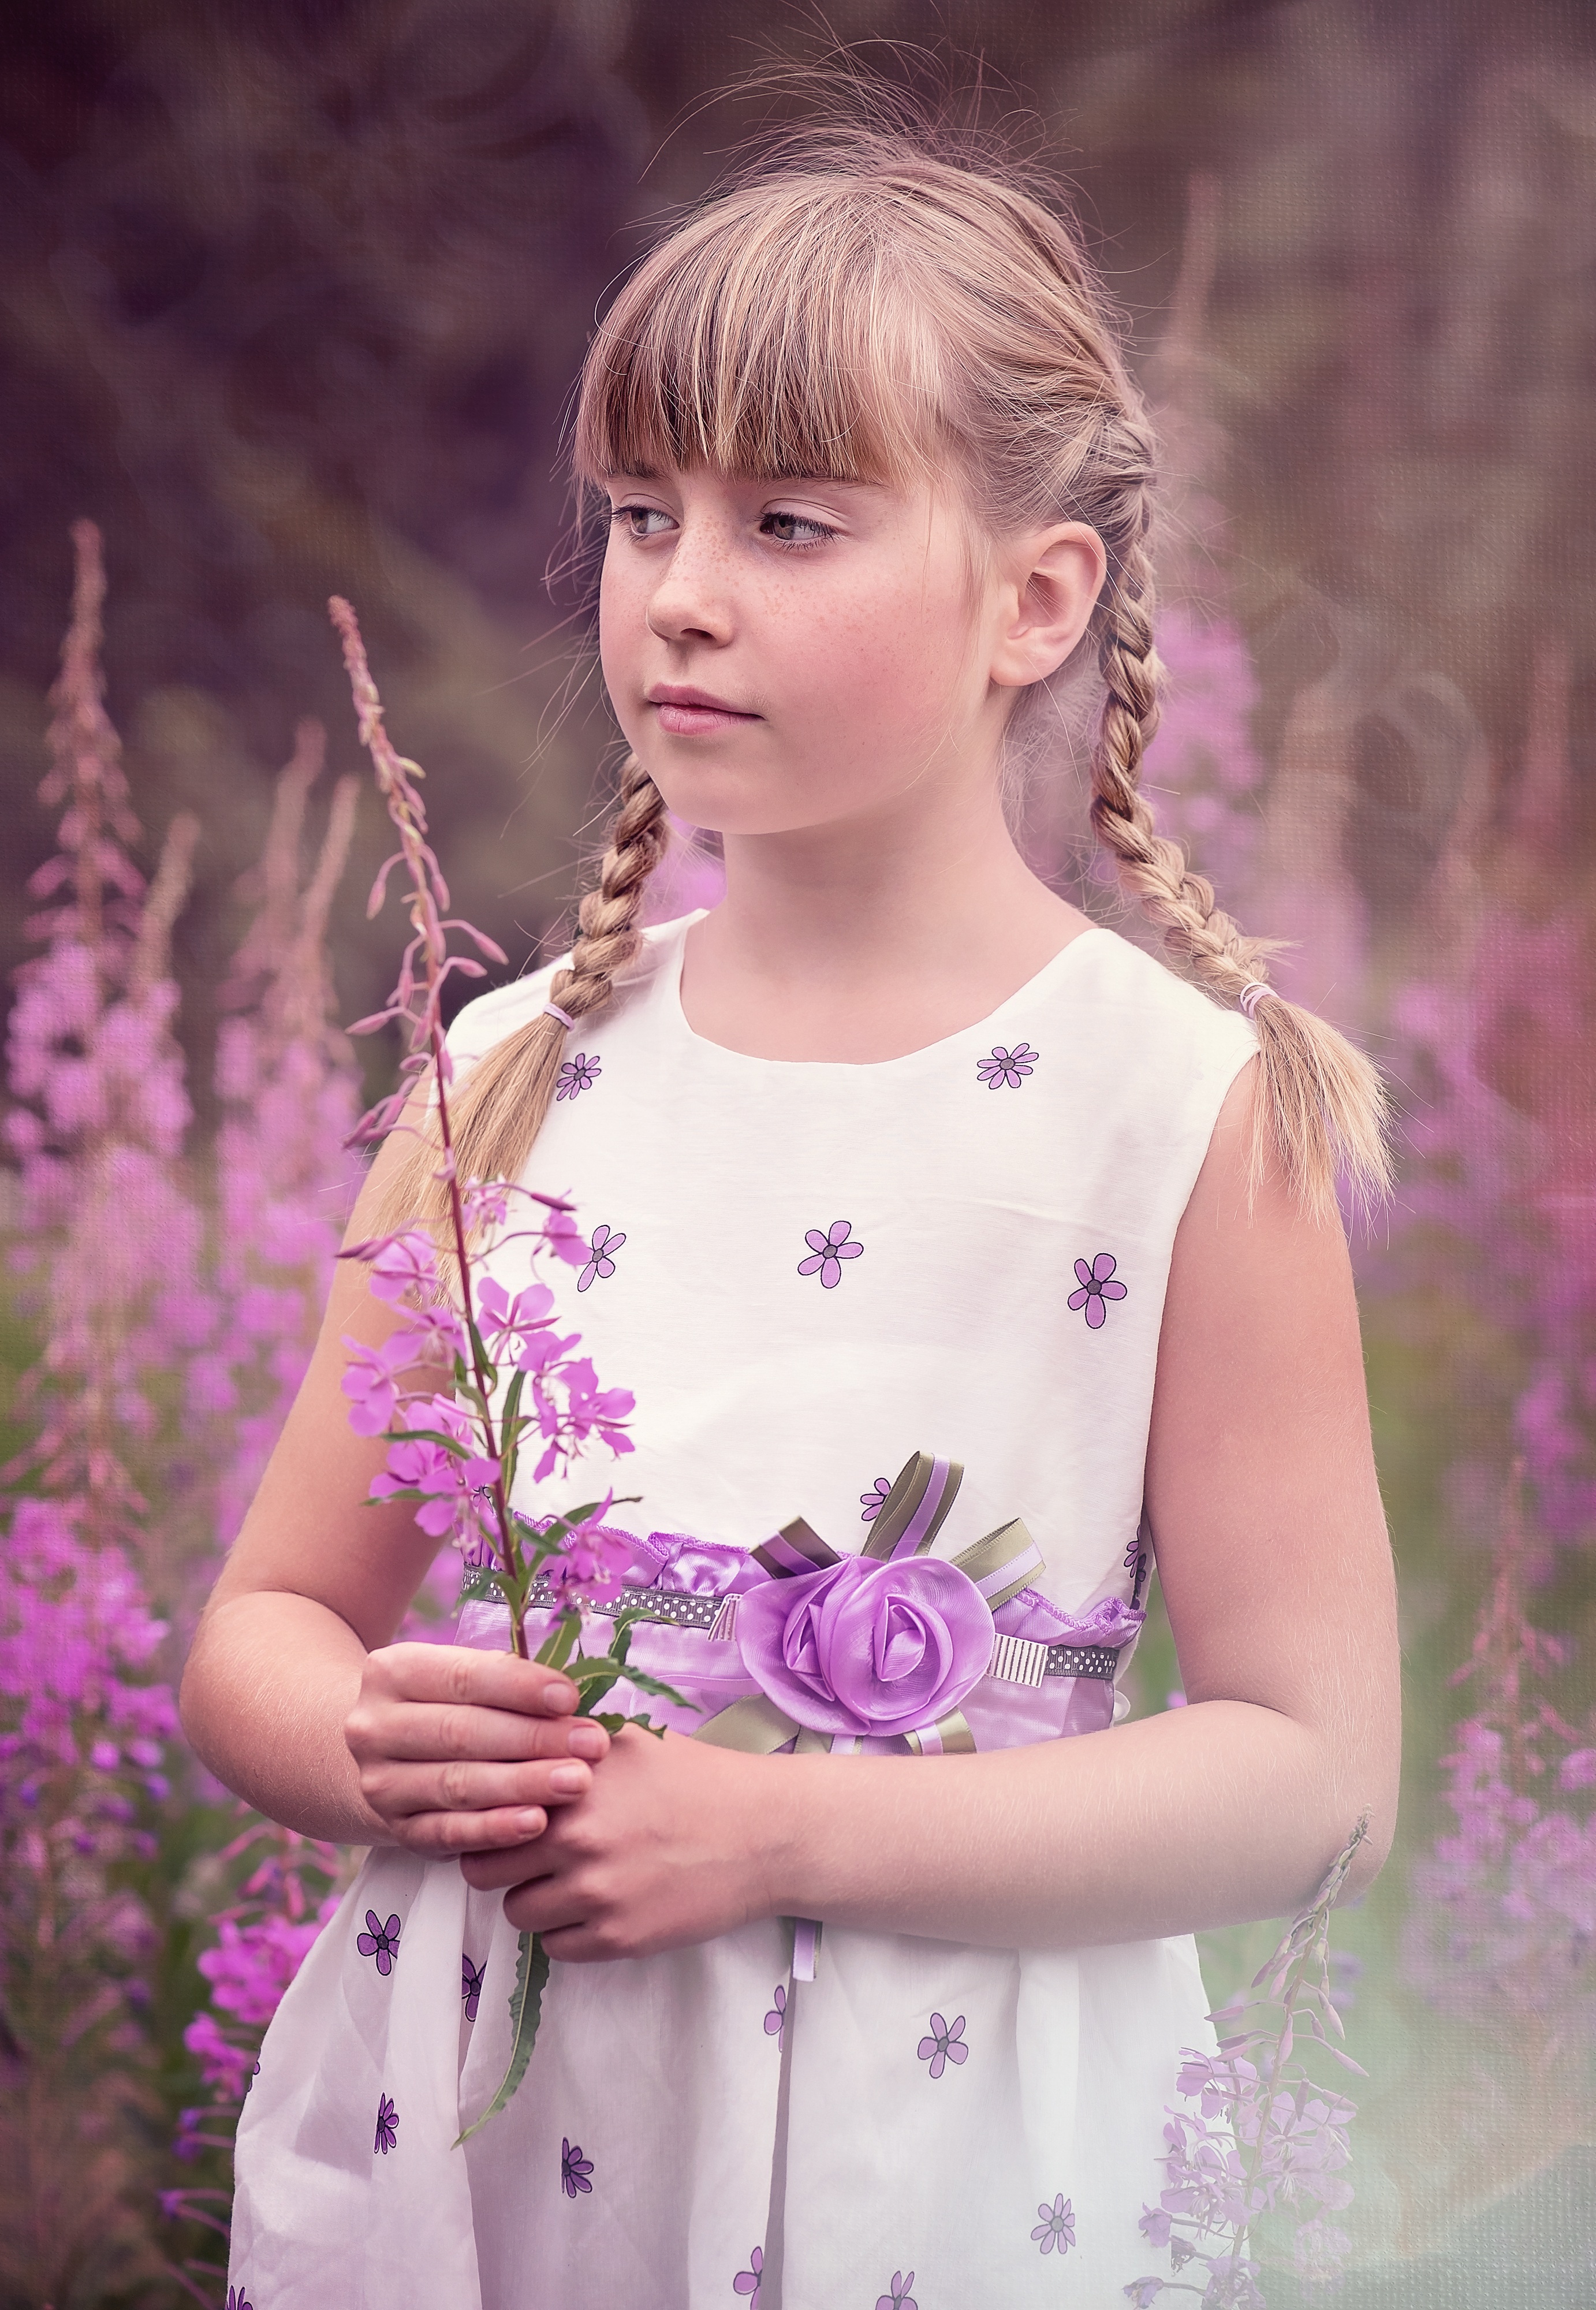
nature, person, girl, photography, flower, portrait, model, spring, child, human, fashion, lady, pink, facial expression, hairstyle, smile, flowers, face, dress, toddler, eye, photograph, skin, beauty, blond, out, abdomen, photo shoot, braids, portrait photography, child model